Billiken (magazine)

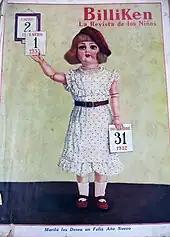
Cover of "Billiken" celebrating New Year 1933 and featuring the Marilú doll the magazine sold

"Billiken" was founded by Constancio C. Vigil, a Uruguayan-born journalist who also founded "El Gráfico". Its current director is Euhen Matarozzo. The first edition of the magazine appeared on November 17, 1919. One of the cartoonists that worked for "Billiken" was Manuel García Ferré, with his character Pi Pío.